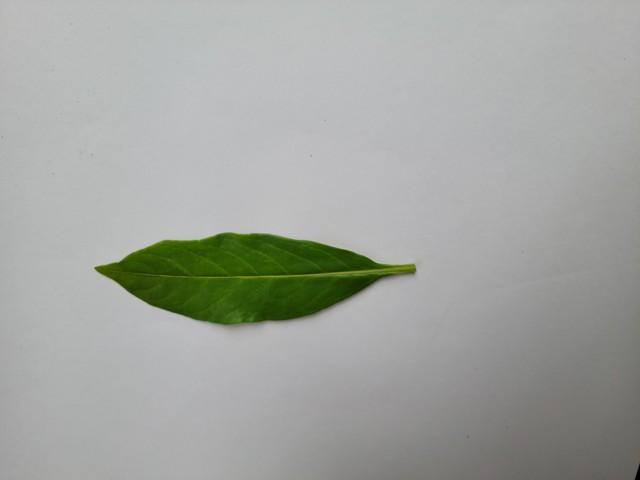
Plant: sarpagandha